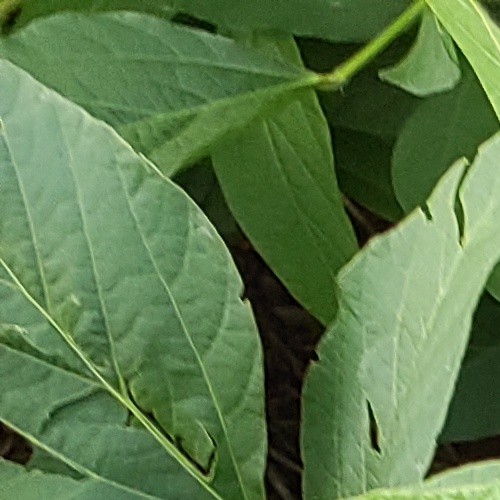
Label: Caterpillar